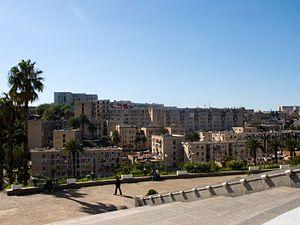
Fernand Pouillon, né le 14 mai 1912 à Cancon et mort au château de Belcastel le 24 juillet 1986, est un architecte et urbaniste français.
Diar el Mahçoul est une cité construite en 1954 sur les hauteurs de la ville d'Alger par l'architecte Fernand Pouillon.